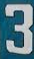
Number: 3